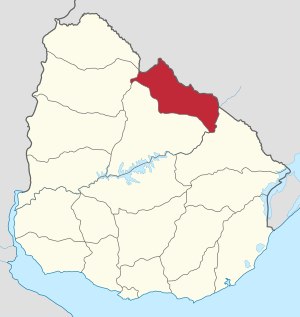
Rivera (departement)
Rivera-departementet i Uruguay
Rivera er et af de 19 departementer i Uruguay. Departementet har et areal på 9.370 kvadratkilometer og et indbyggertal på 104.921